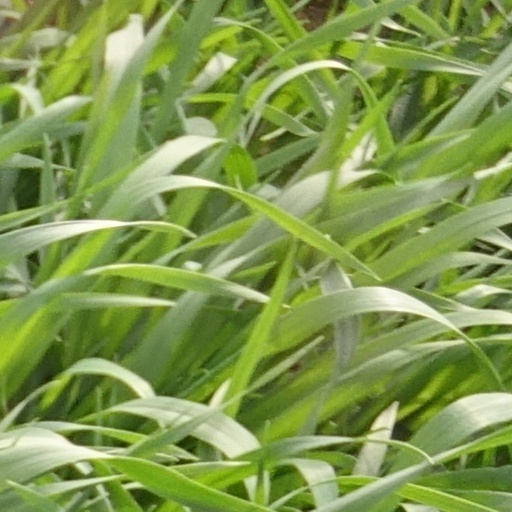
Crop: wheat